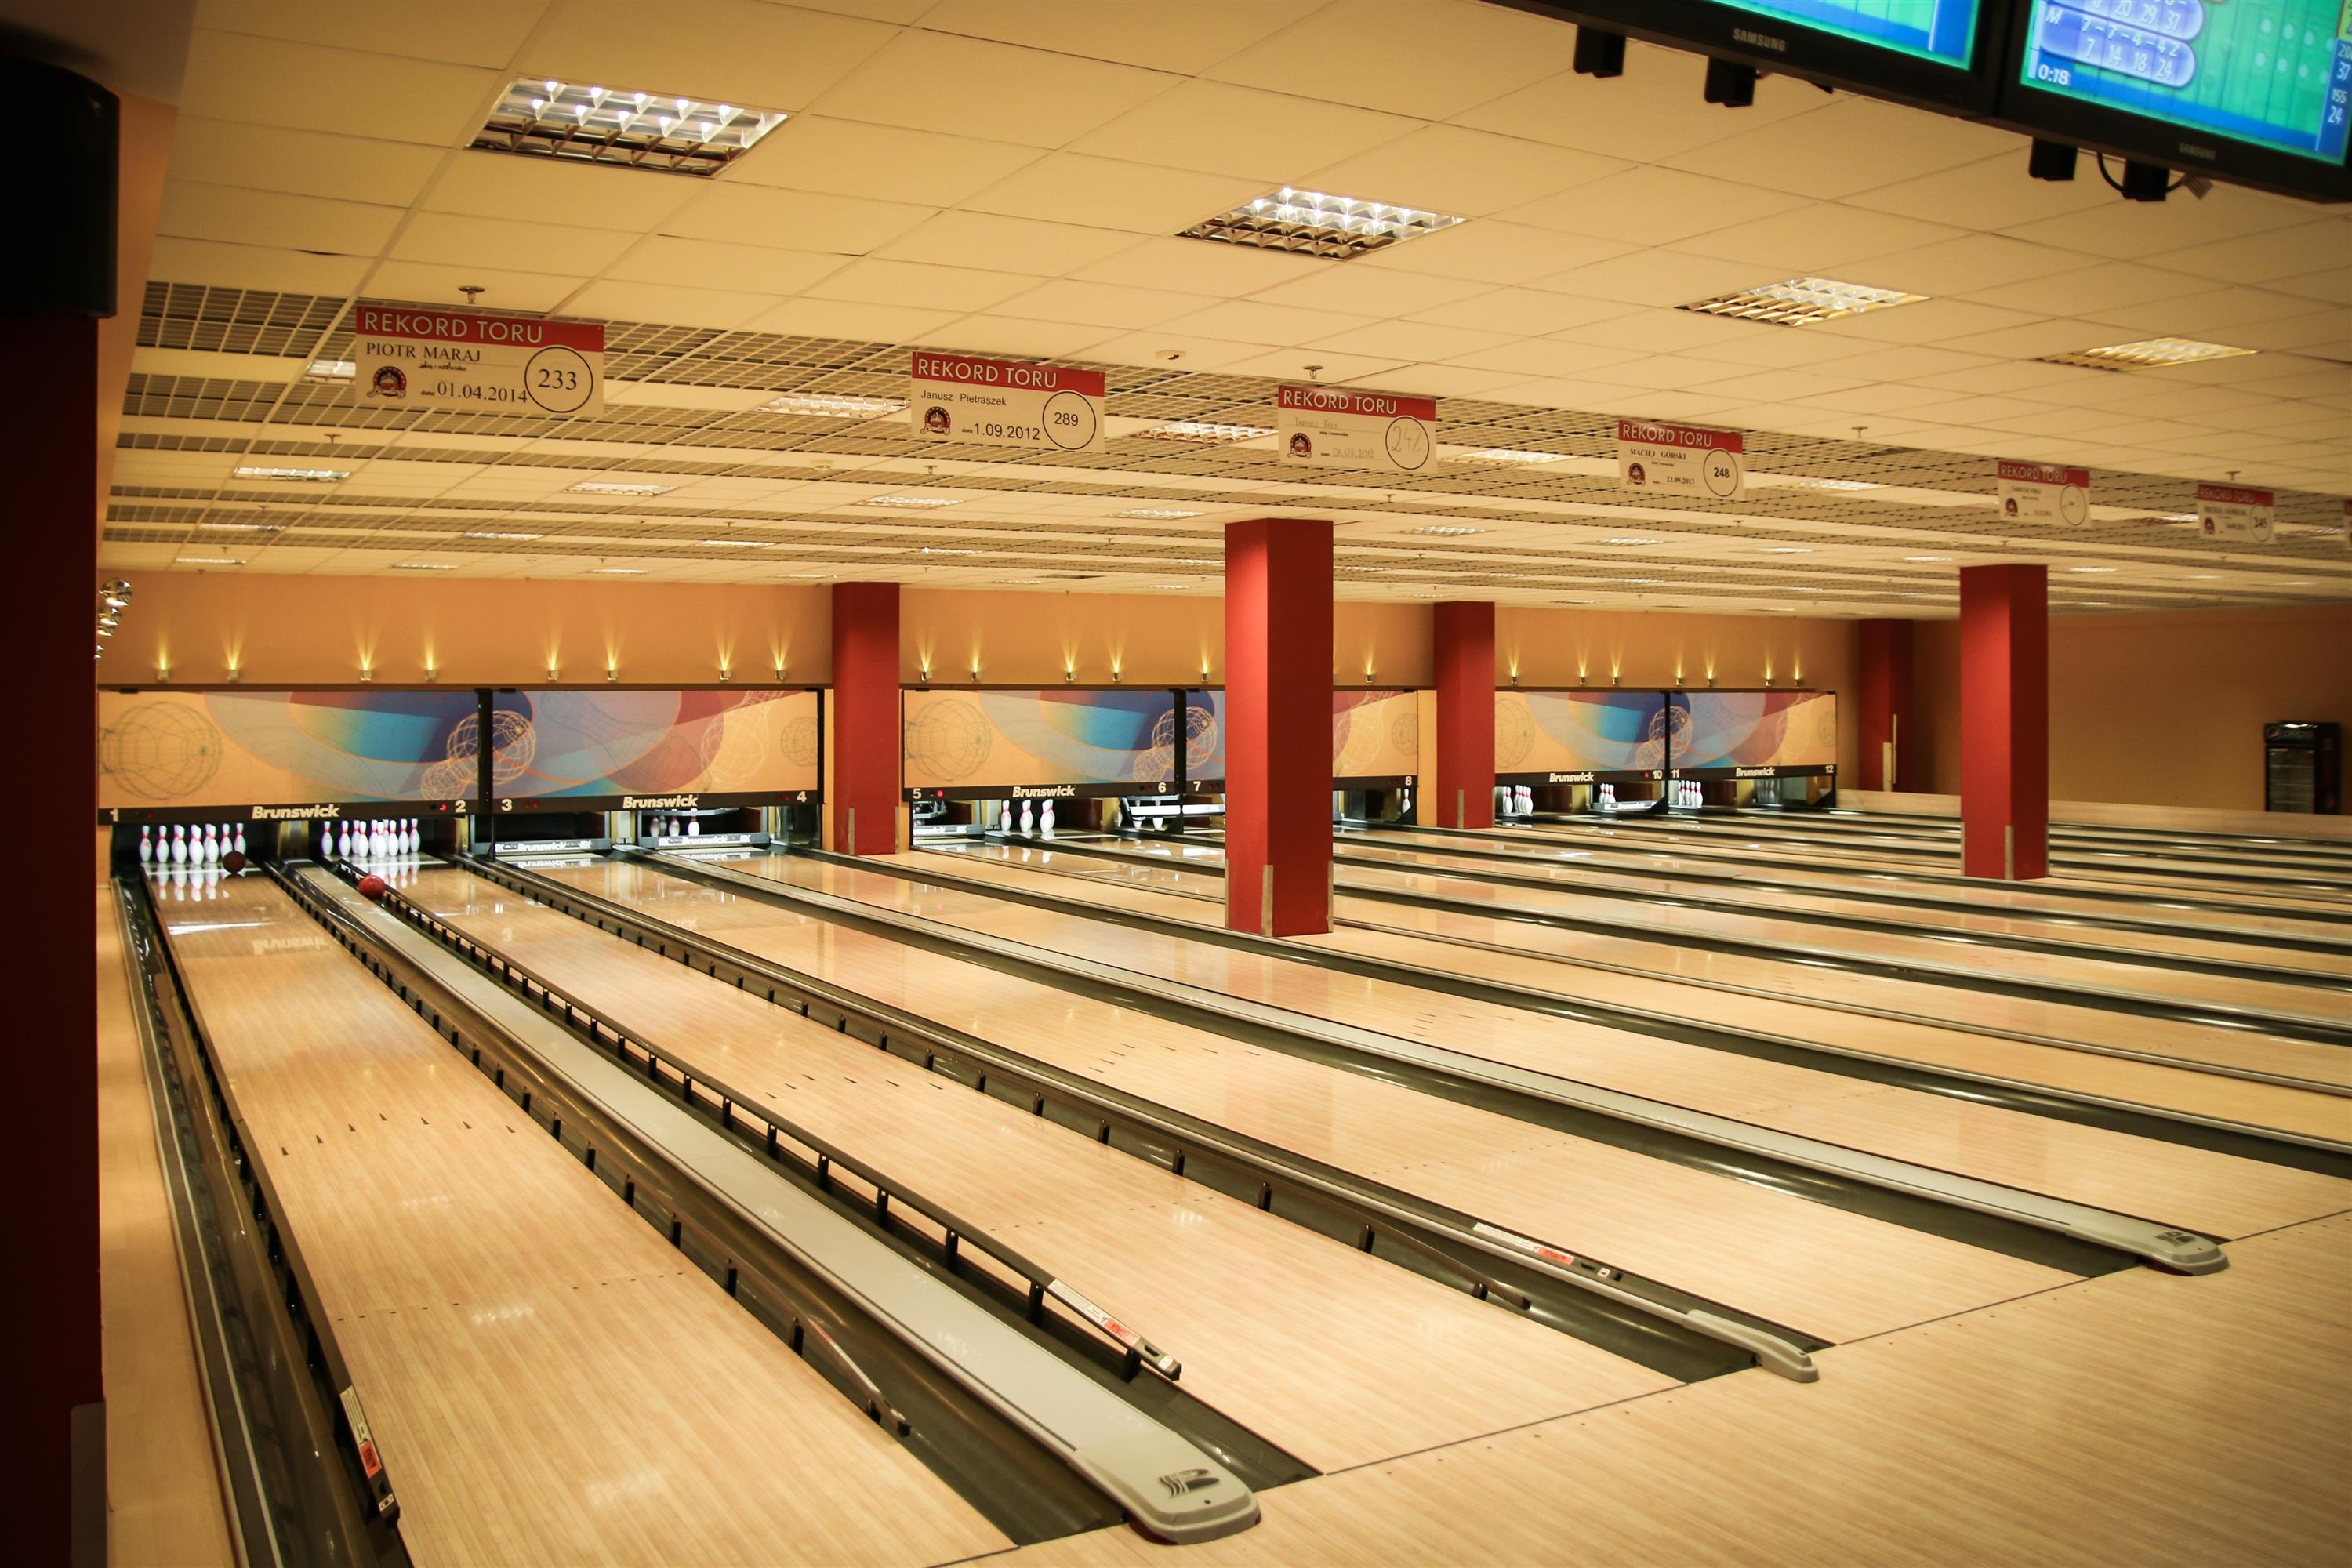
game, bowling, tracks, fun, sports, balls, entertainment, tor, ball game, team sport, individual sports, billiard room, ten pin bowling